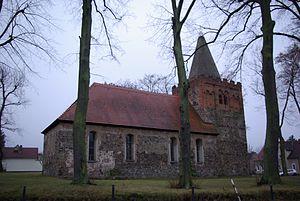
Rauen est une commune allemande de l'arrondissement d'Oder-Spree, Land de Brandebourg.